Rodezno

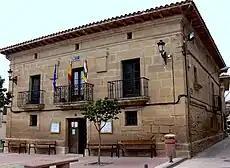
Municipal office

Rodezno is a village in the province and autonomous community of La Rioja, Spain. The municipality covers an area of and as of 2011 had a population of 316 people.